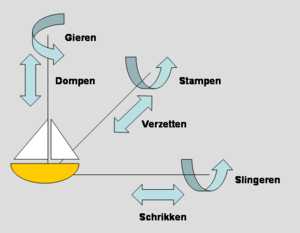
Skibsbevægelser
Sætning (Dompen), Flytning (Verzetten), Vigning (Schrikken), Duvning (Stampen), Rulning (Slingeren), Giring (Gieren)
Sætning (Dompen), Sway (Verzetten), Surge (Schrikken), Duvning (Stampen), Rulning (Slingeren), Giring (Gieren).
Skibsbevægelser er defineret af de seks frihedsgrader, som et skib eller en båd kan være ude for.